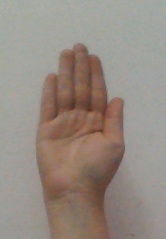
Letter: seen